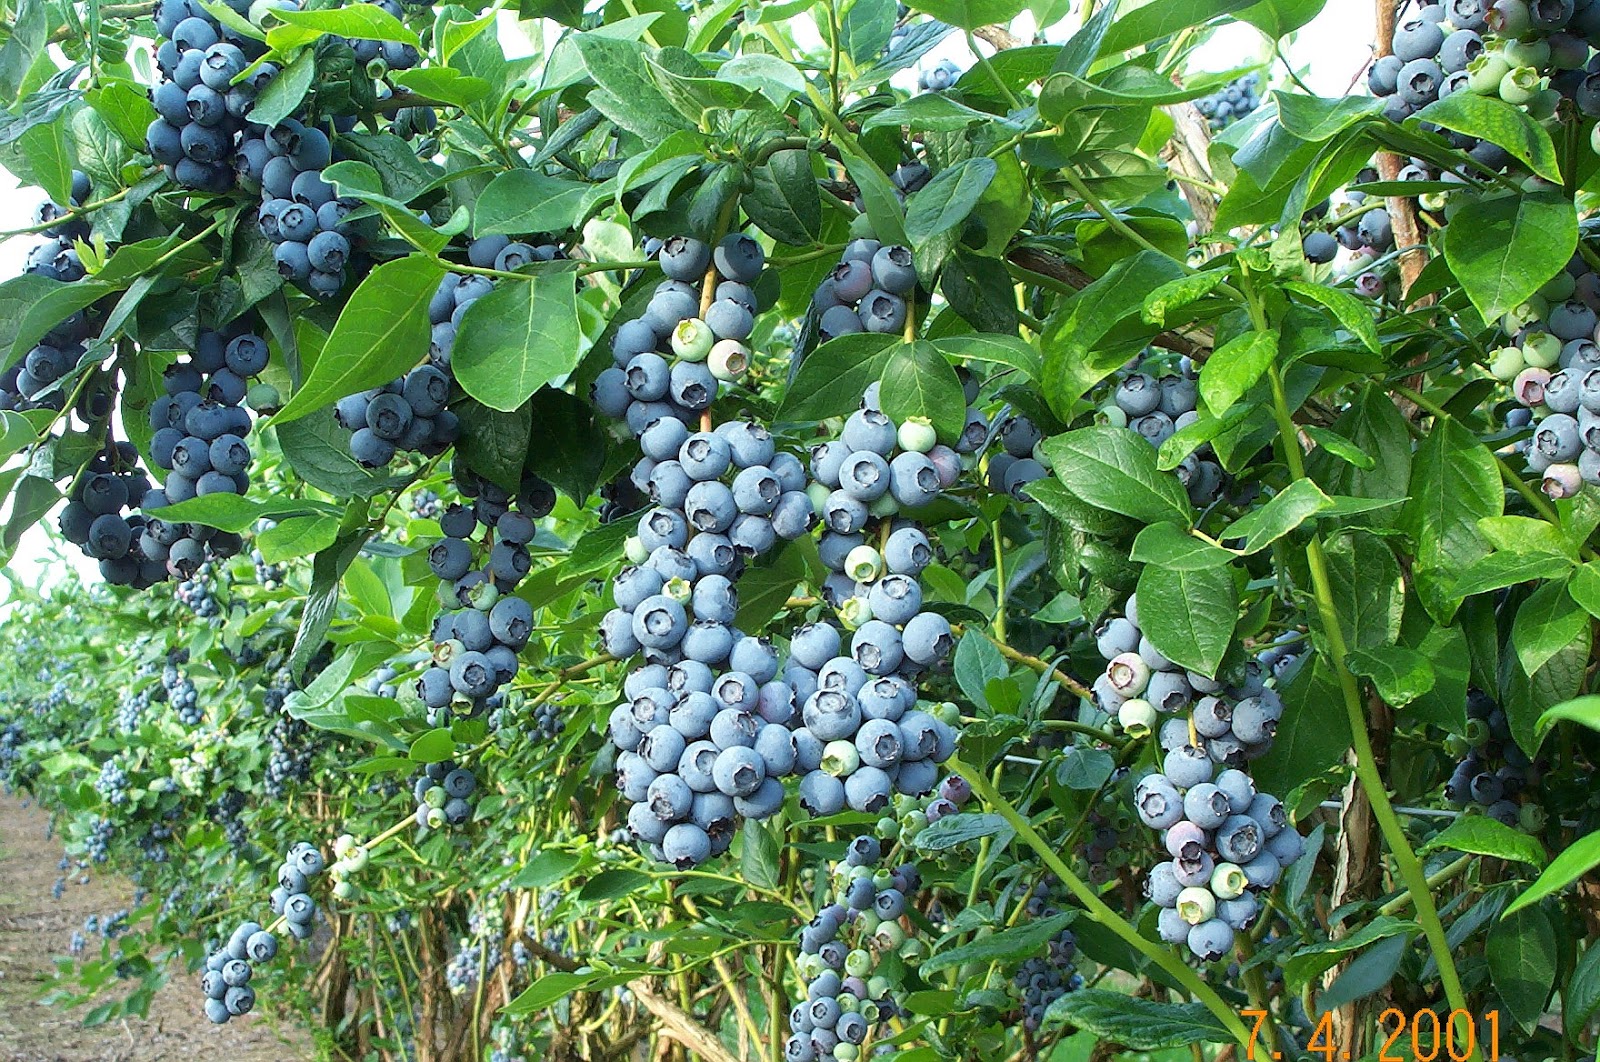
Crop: blueberry
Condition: healthy